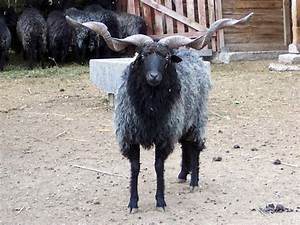
Label: sheep